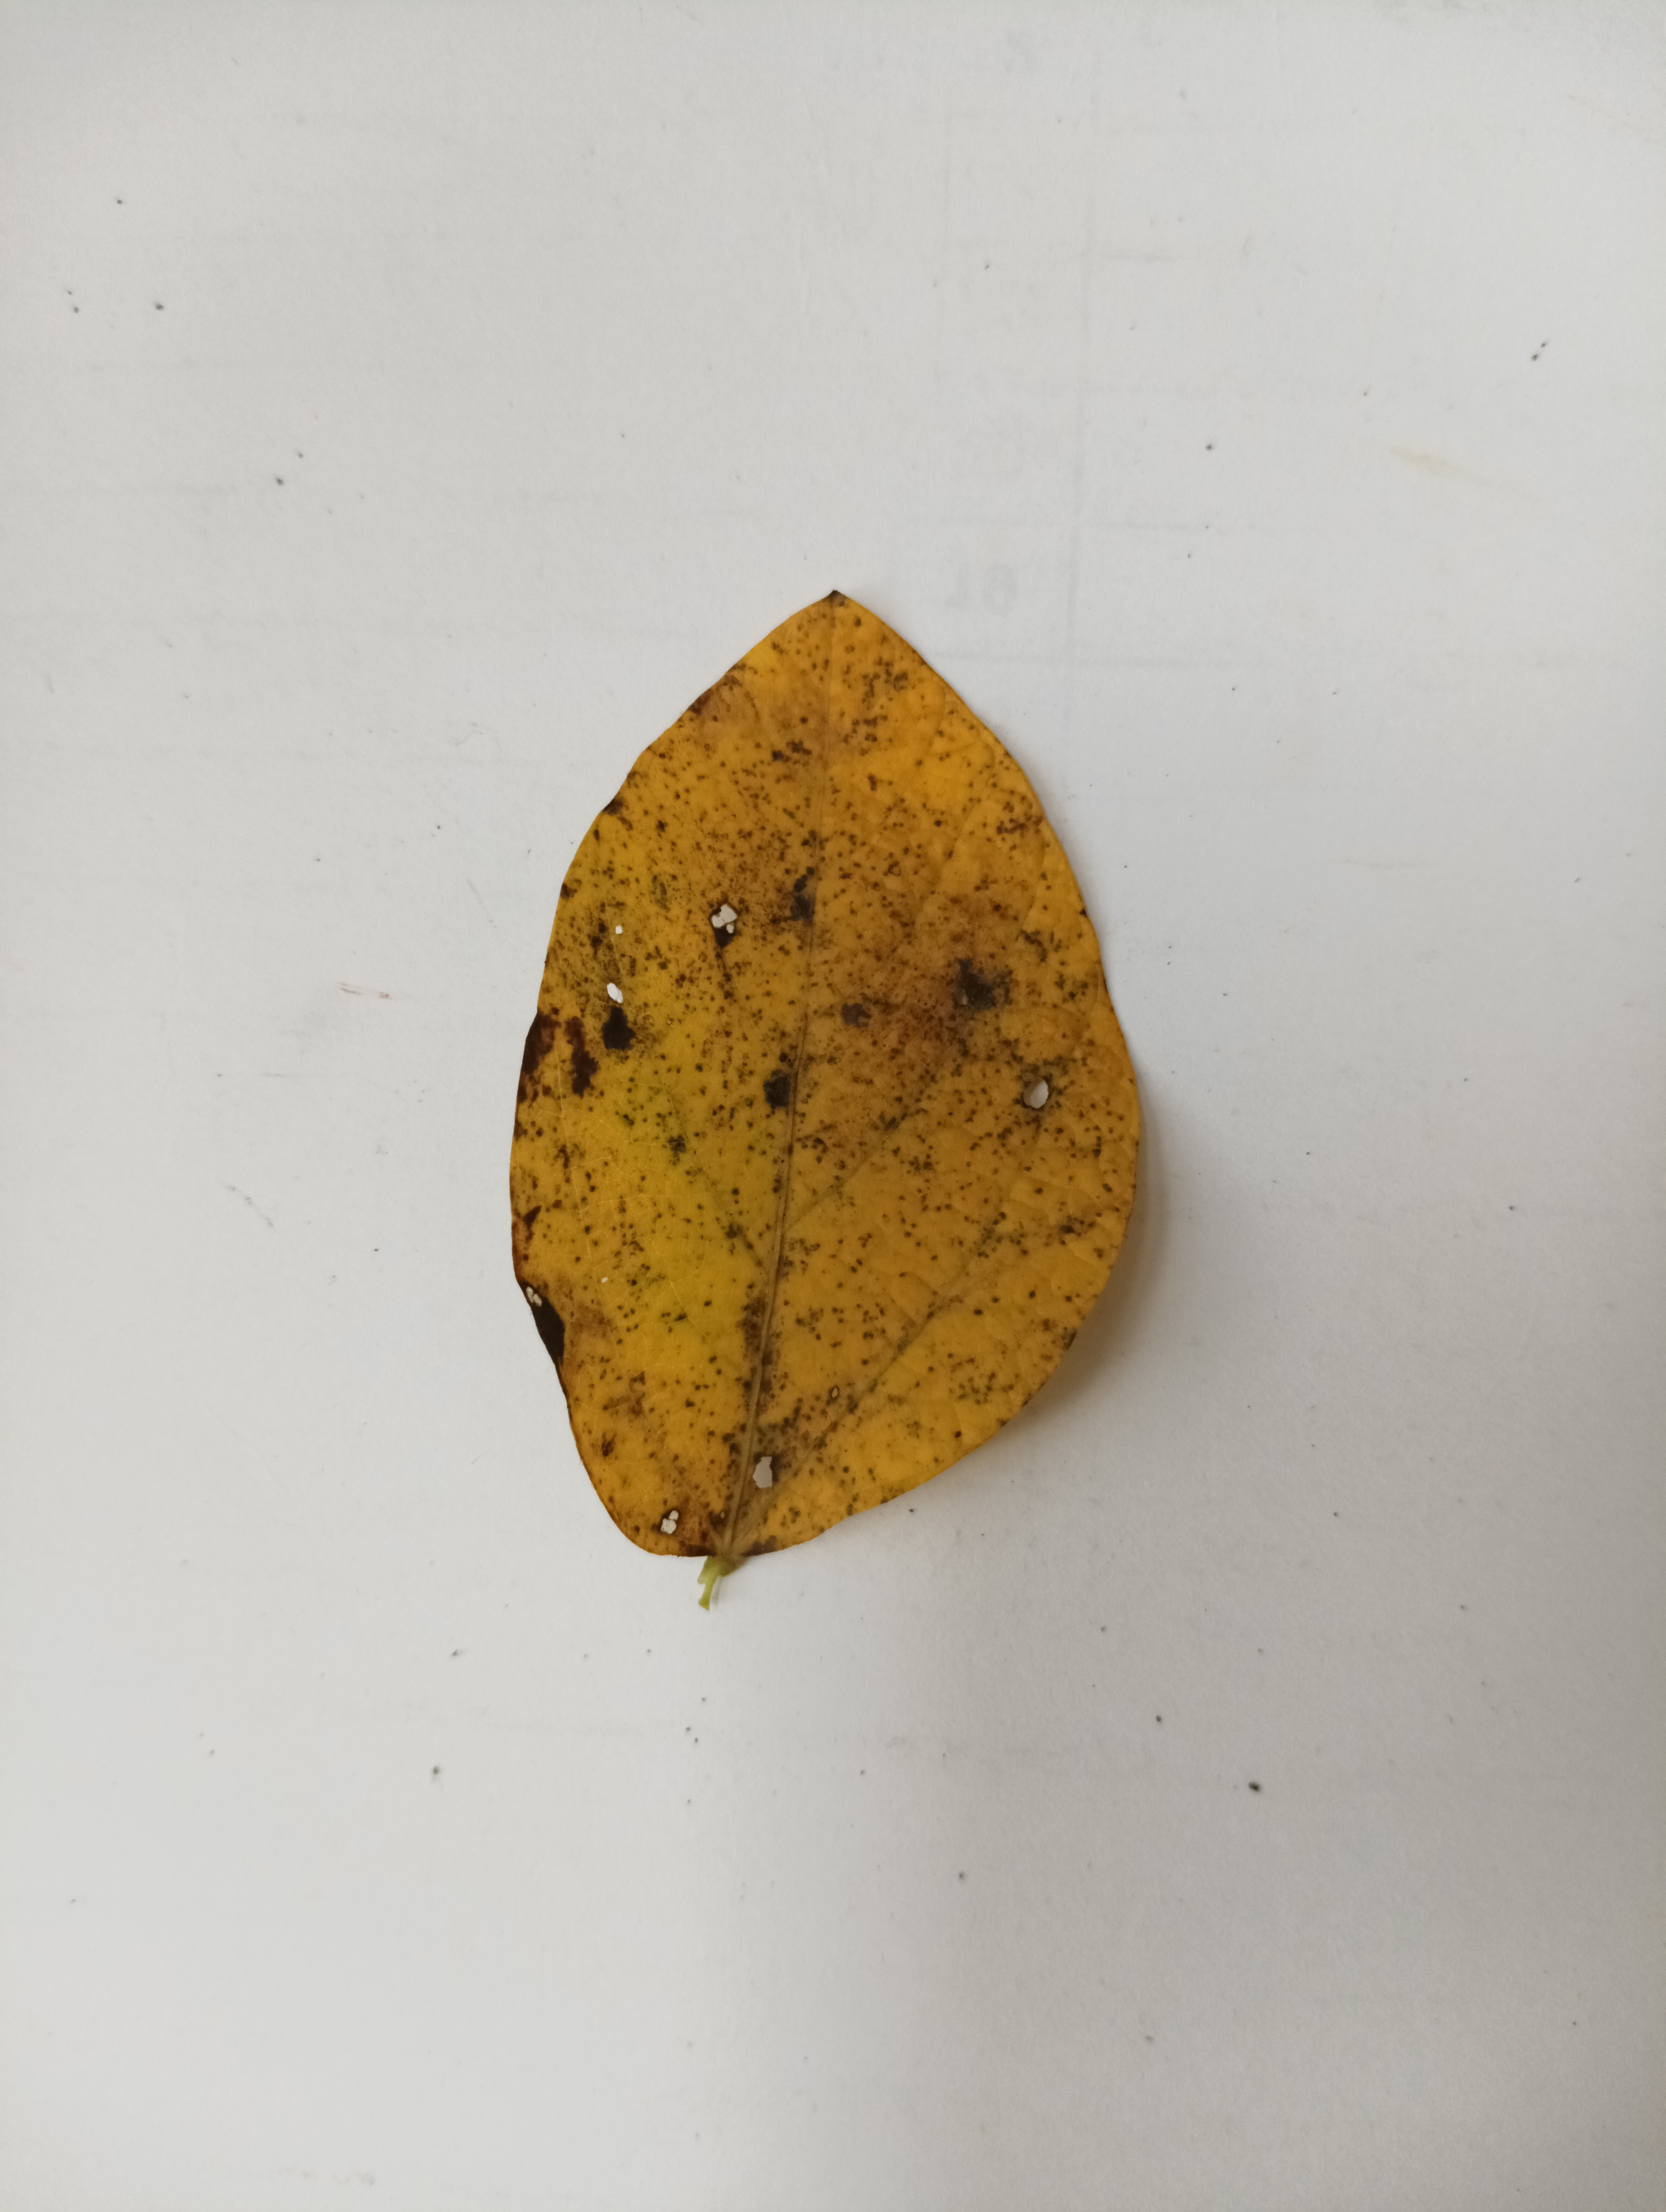
Label: Vein Necrosis